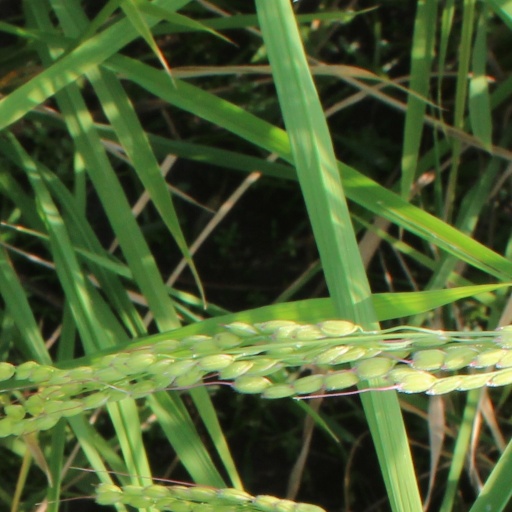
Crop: rice